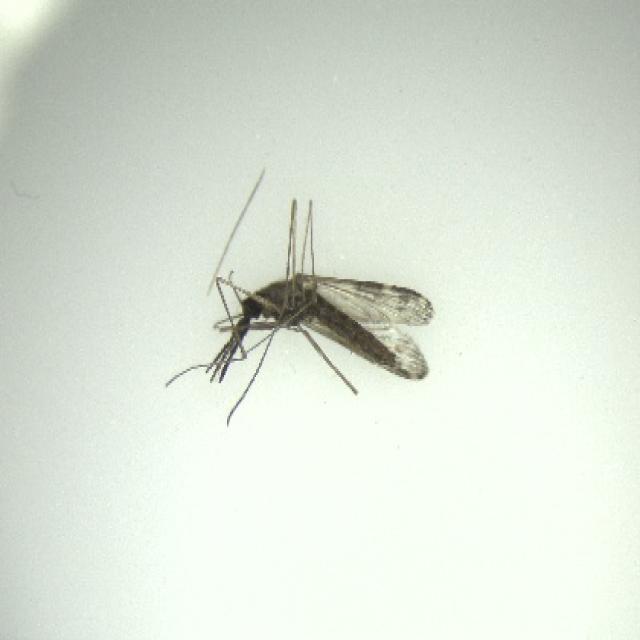
Species: anopheles_sinensis